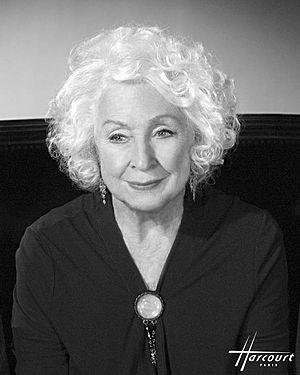
Danielle Darrieux photographiée par Studio Harcourt Paris Signature bottom right: Harcourt Paris
Danielle Darrieux, née le 1ᵉʳ mai 1917 à Bordeaux et morte le 17 octobre 2017 à Bois-le-Roi dans l’Eure, est une actrice et chanteuse française.